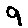
Label: 9